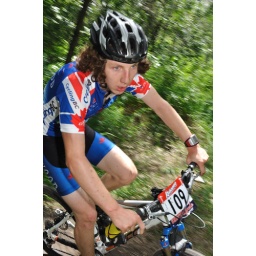
From the Edmonton Canada Cup mountain bike race, July 11th, 2010 in Edmonton, Alberta, Canada.